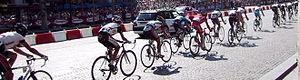
L’avenue des Champs-Élysées est une voie de Paris. Longue de près de deux kilomètres et suivant l'axe historique de la ville, elle est une voie de circulation centrale reliant la place de la Concorde à la place Charles-de-Gaulle dans le 8ᵉ arrondissement. Site touristique majeur, elle a souvent passé pour la plus belle avenue de la capitale, et est connue en France comme la « plus belle avenue du monde ».
Le sport en France est marqué par plusieurs phénomènes : une tradition sportive ancienne, un rôle prépondérant dans l'organisation du sport moderne et une grande variété de disciplines pratiquées à haut niveau. Si le palmarès international n'est pas au même rang, la tendance paraît s'inverser depuis la fin du XXᵉ siècle. La France pèse en effet moins qu'avant sur les enjeux du sport mondial, alors que le palmarès des sportifs français, depuis les années 1990, la place désormais clairement dans les toutes meilleures nations sportives.